Peter Jackson's interpretation of The Lord of the Rings

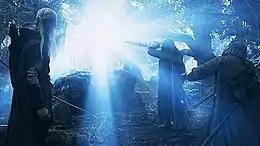
Still from Peter Jackson film showing Gandalf reappearing in shining white

The medievalist and Tolkien scholar Yvette Kisor wrote that while Jackson had been unfaithful to Tolkien's narrative technique (such as interlacing), character development and motivation, and specific events, he had continually striven to be faithful "to the totality of Tolkien's epic – its impact, its look and feel, and, perhaps, some of its themes". In her view, he allowed himself "unusually free reshuffling" of scenes to simplify the chronology, but managed to build the Tolkienesque themes of "providence, eucatastrophe [sudden happy reversal], interconnectedness" through skilful intercutting and use of music. She gives as example Éowyn's battle with the Witch-king, intercut with Aragorn's unlooked-for arrival with an army in the captured ships of the Corsairs of Umbar. The scene looks like her defeat, and indeed the defeat of the army of the West, along with the Witch-king's triumphant prophecy "You fool – no man can kill me" and a break in the music, suddenly reversed as the music restarts with her revelation of herself as a woman, and her killing him. The method of narration is not Tolkien's, but the effect is similarly eucatastrophic.